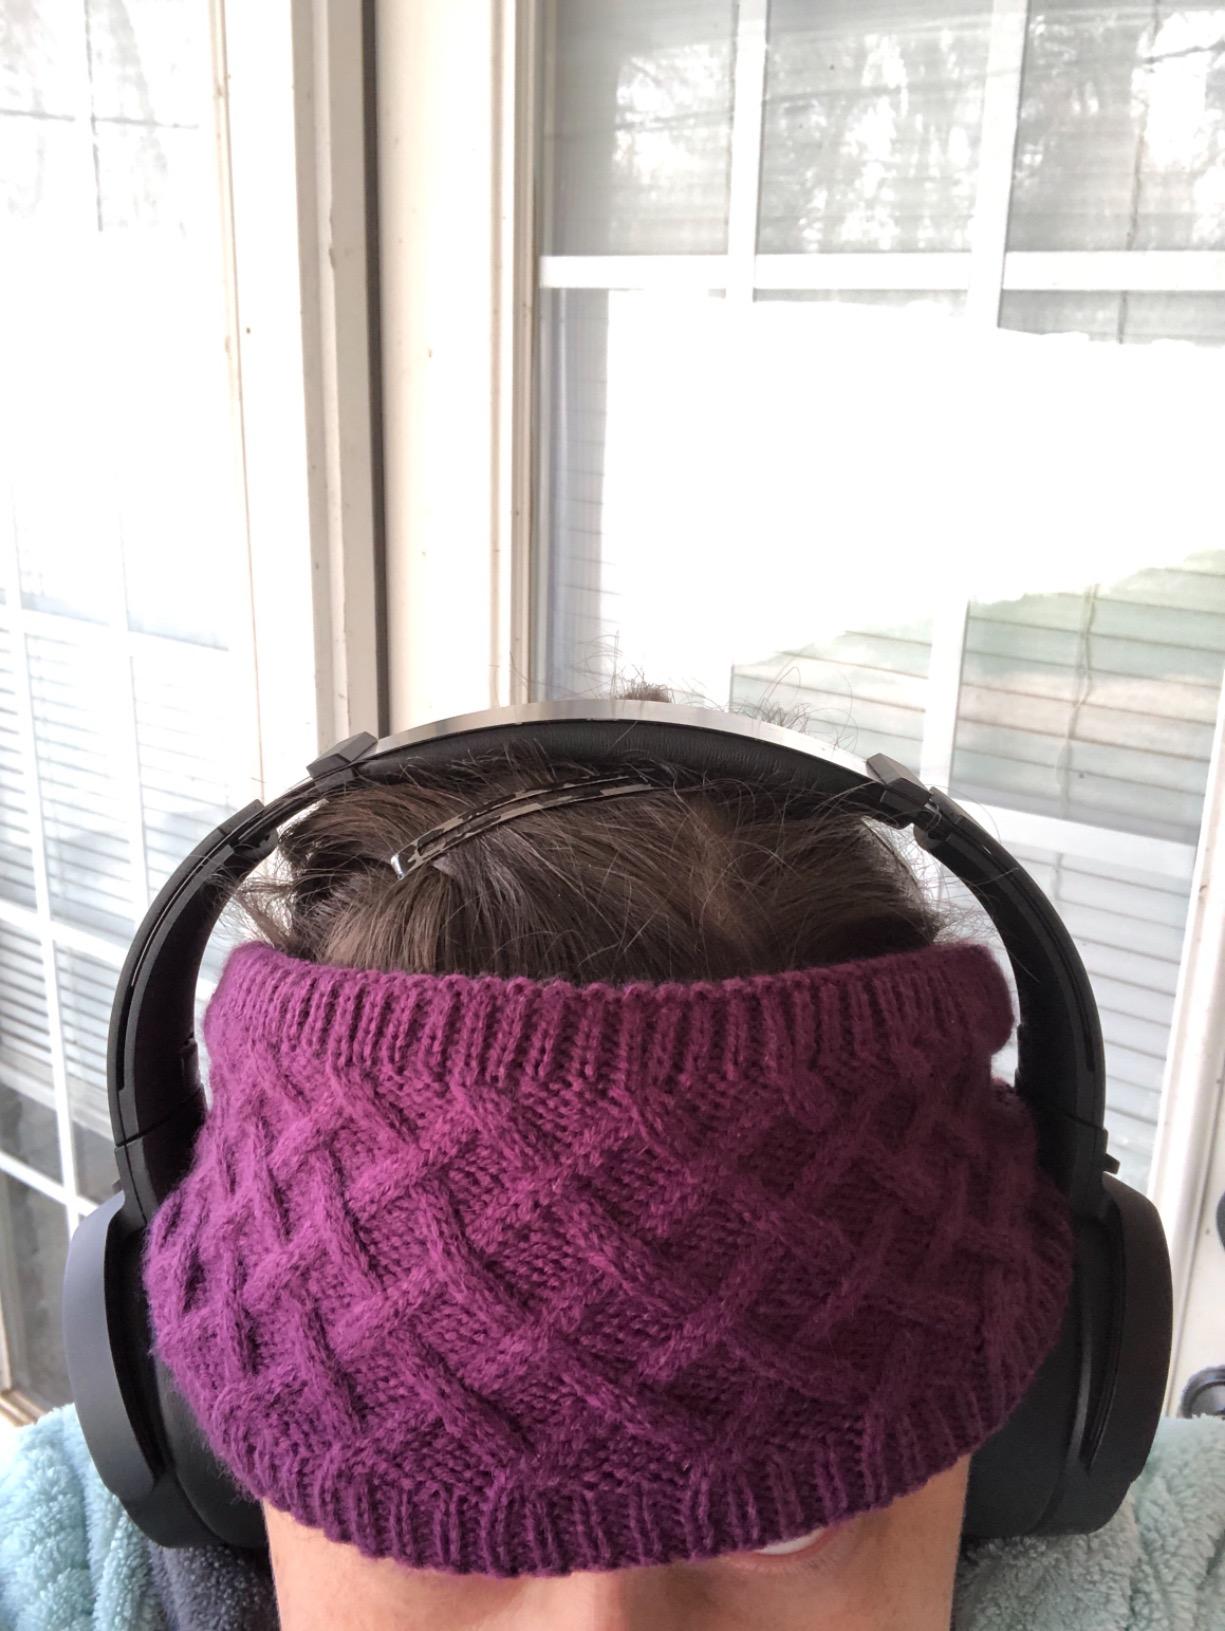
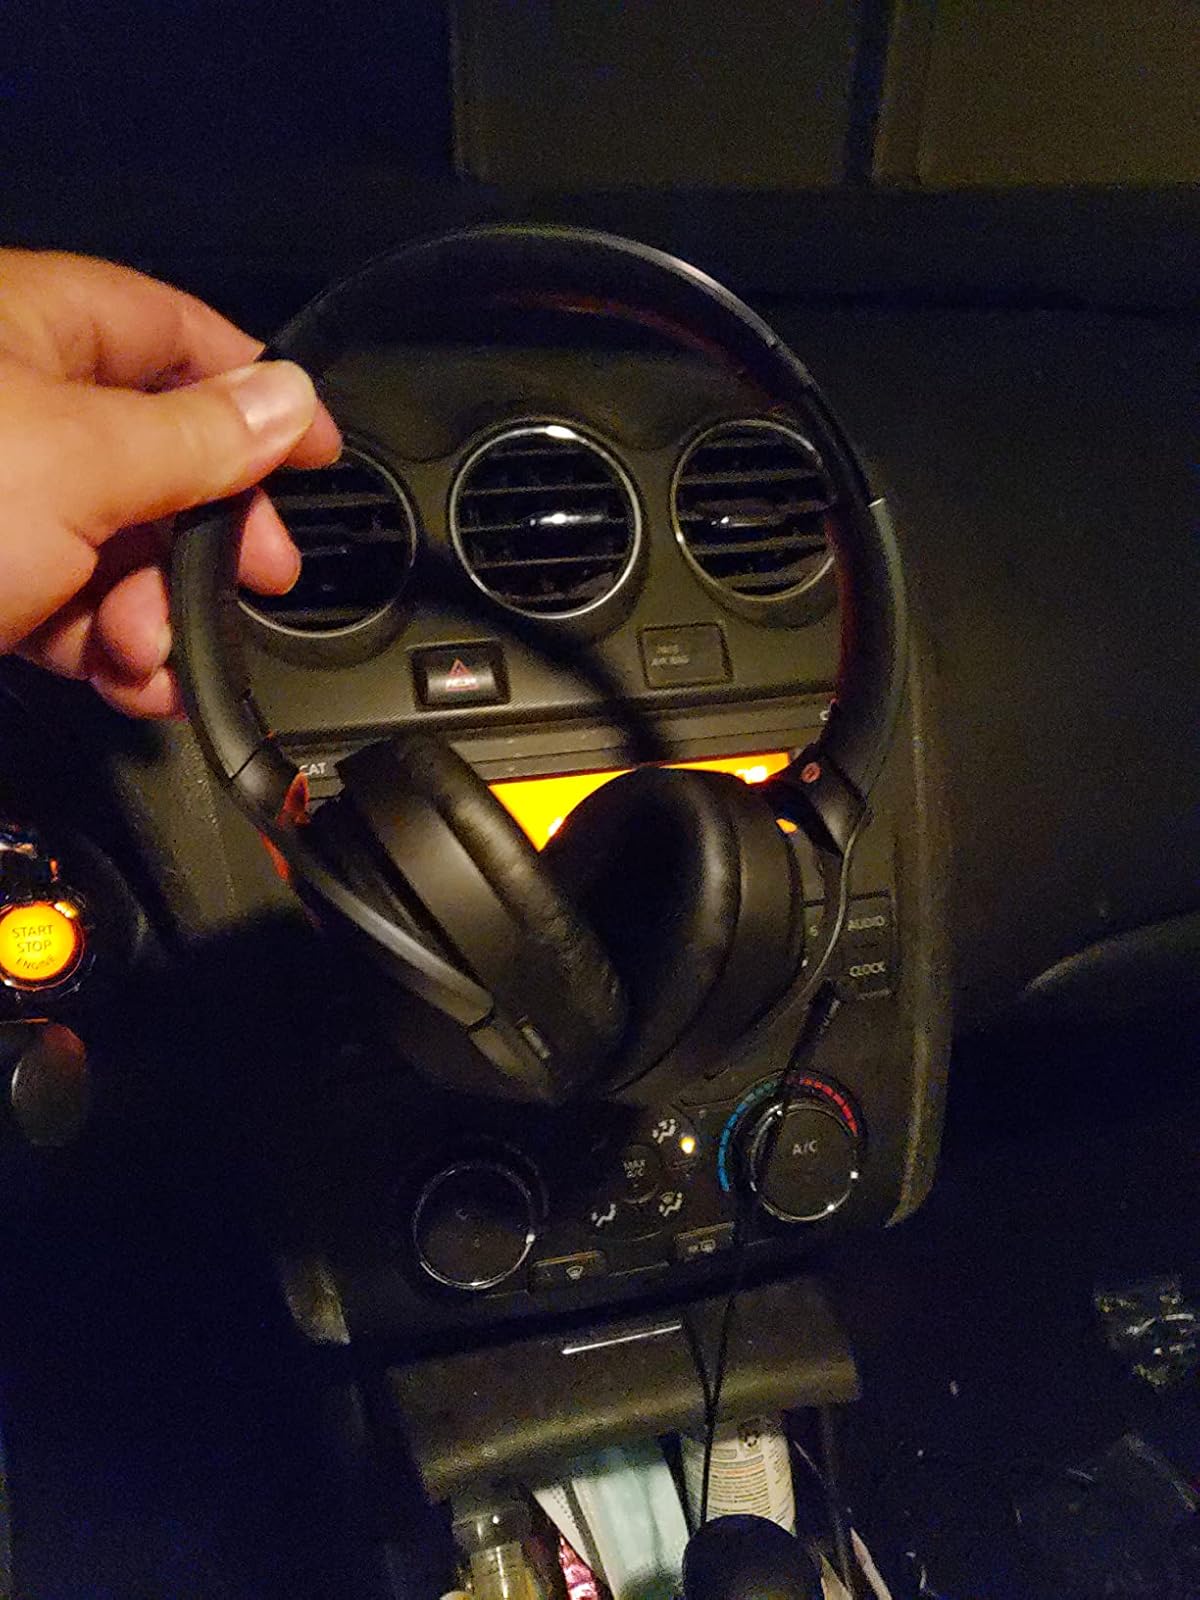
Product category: headphones
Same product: no